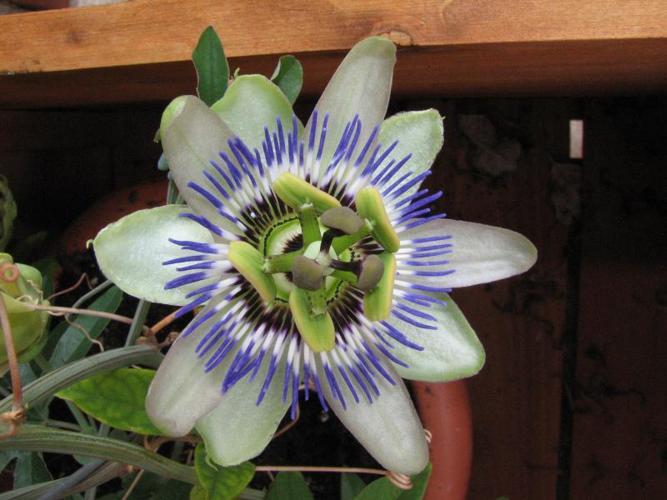
Label: passion flower